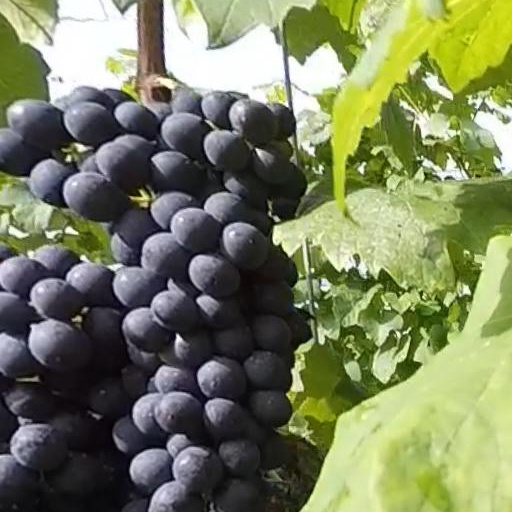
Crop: grape